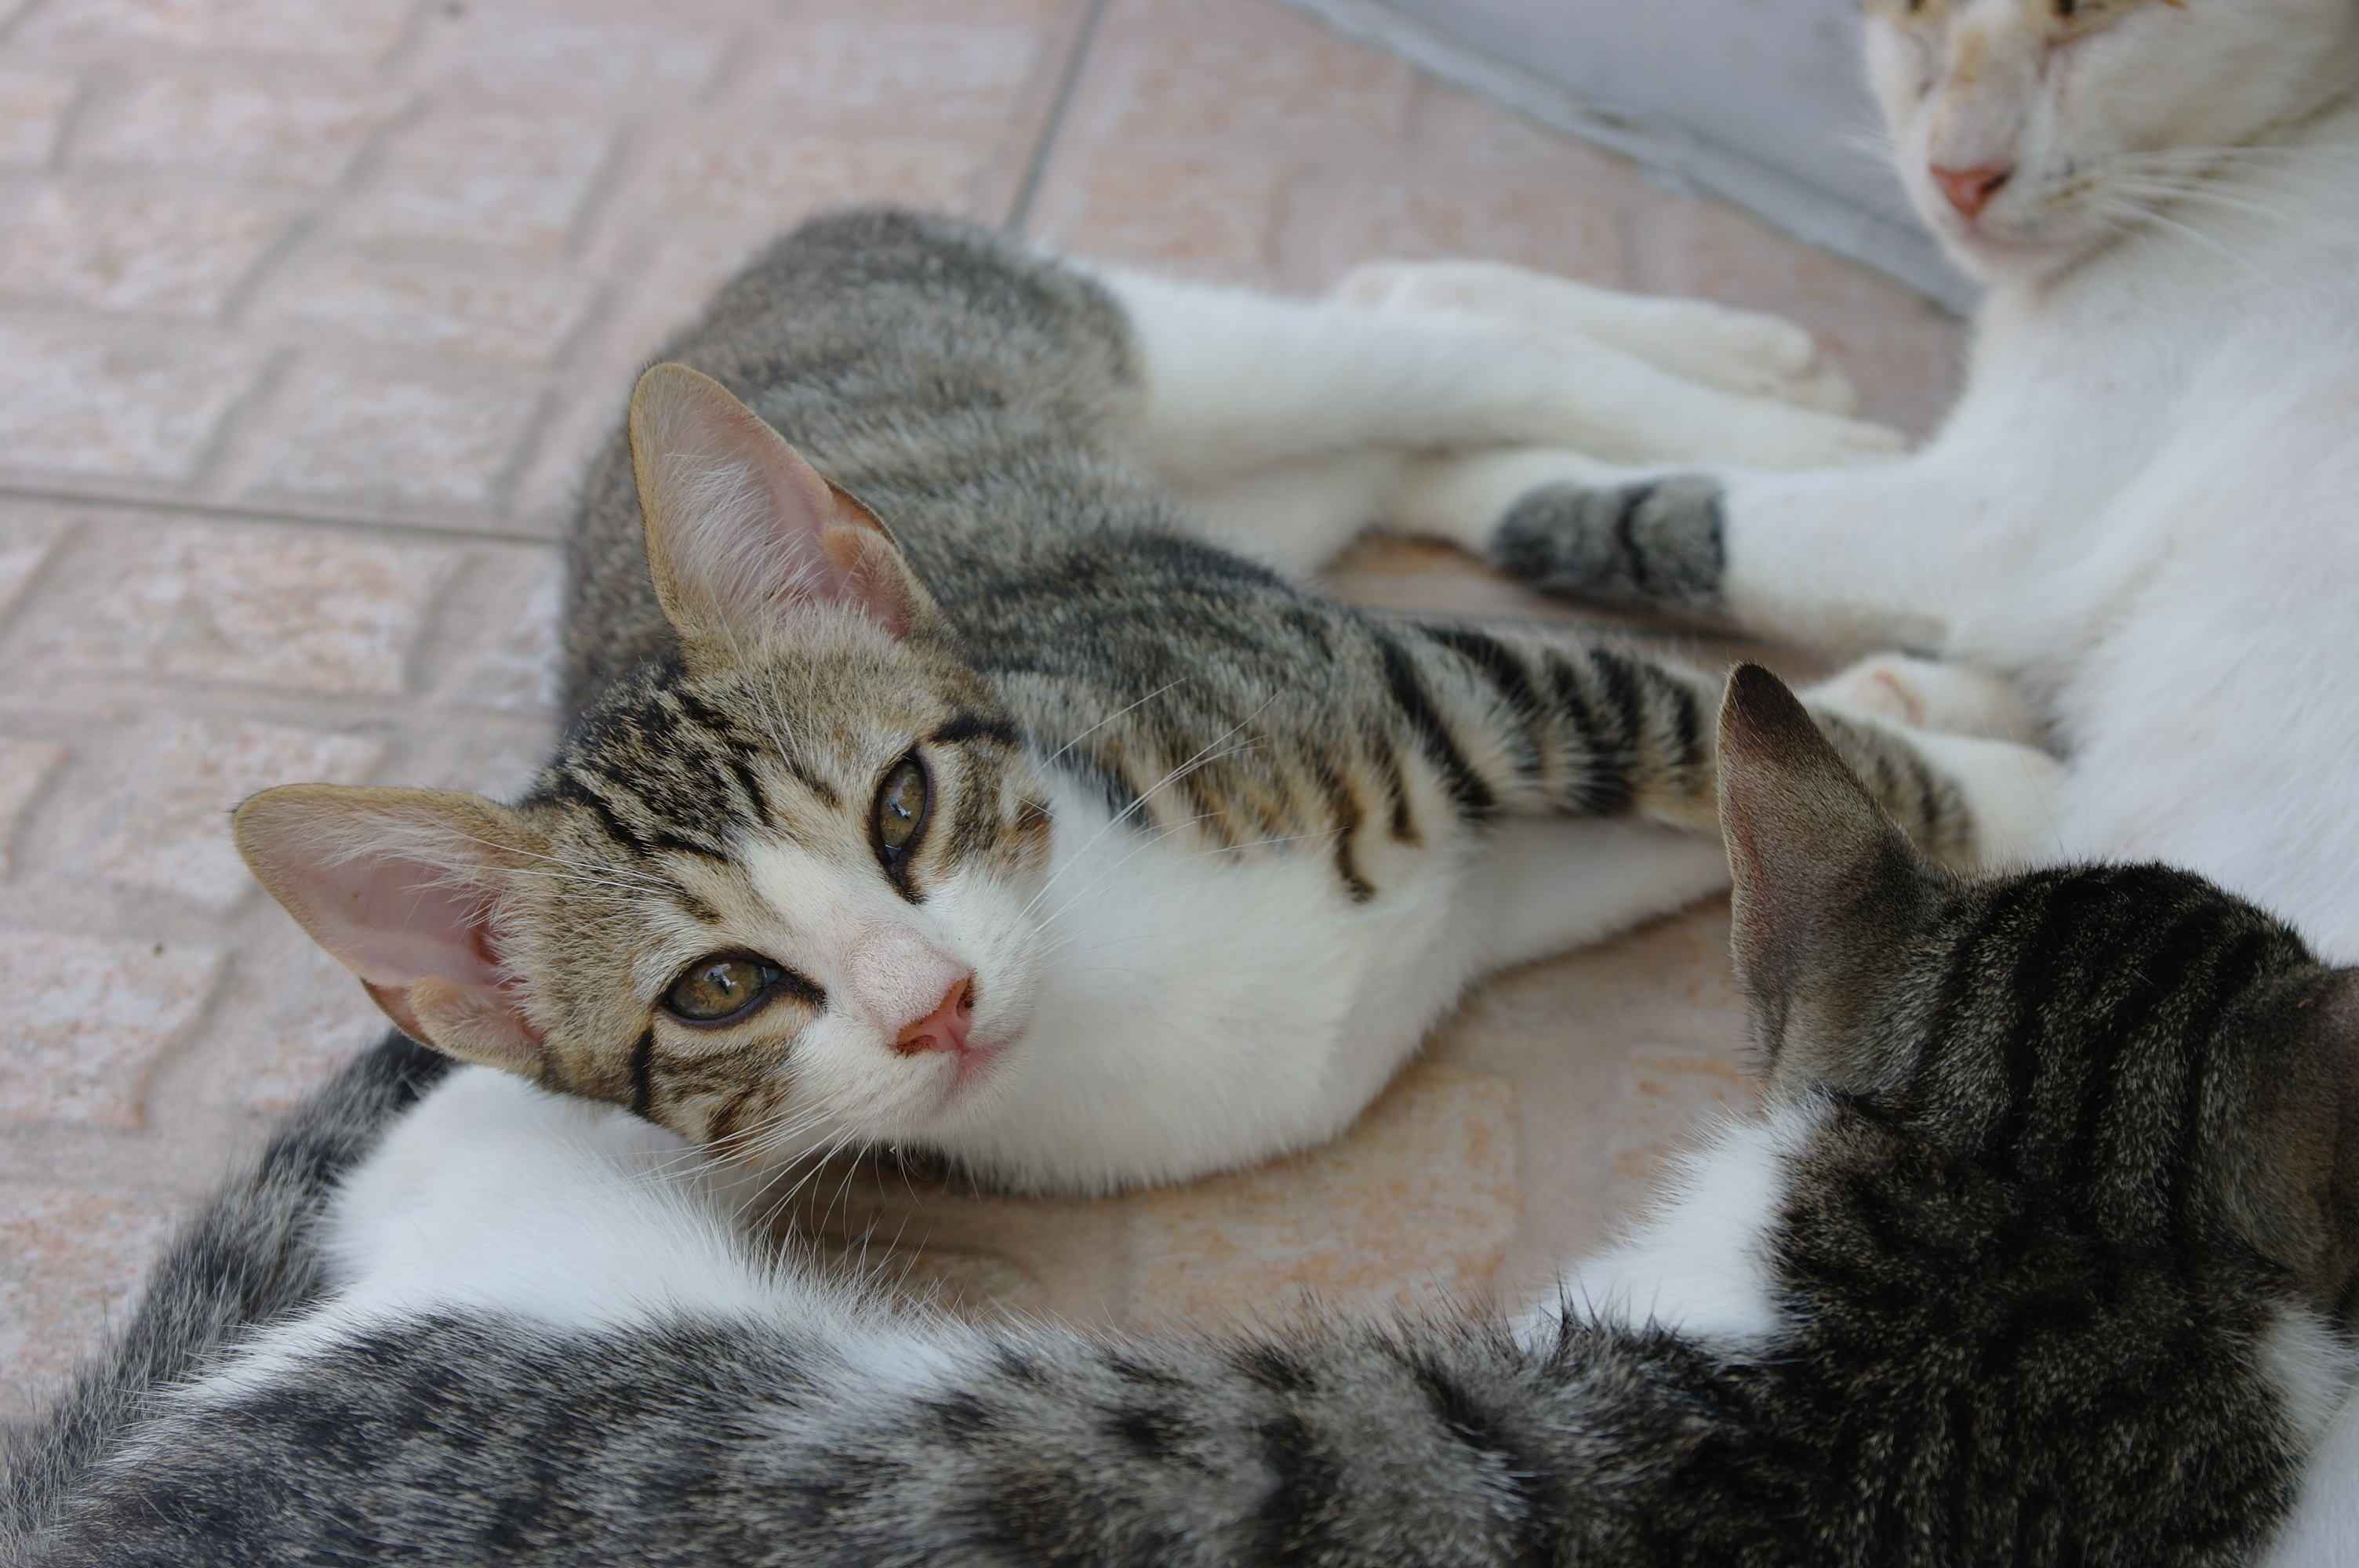
puppy, kitten, cat, mammal, whiskers, vertebrate, street cat, tabby cat, european shorthair, small to medium sized cats, cat like mammal, domestic short haired cat, pixie bob, american shorthair